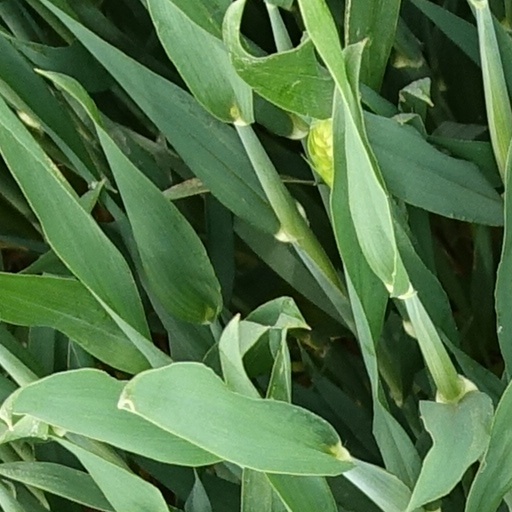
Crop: wheat